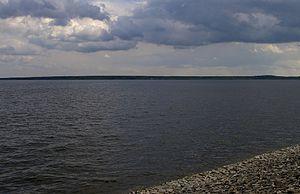
Le Lac Turawkie est un lac-réservoir polonais alimenté par la rivière Mała Panew et destiné à réguler le cours de l'Oder.